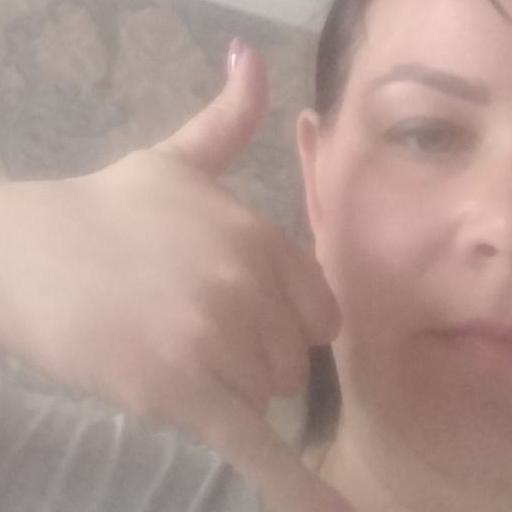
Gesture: call